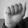
ASL letter: A